Immigrant health care in the United States

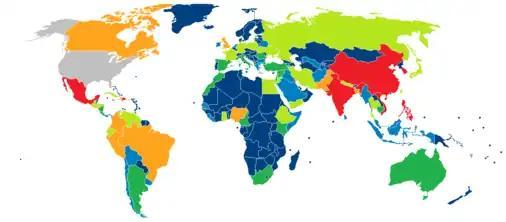
Distribution of new immigrants to the United States from 2013 to 2017, by country of origin

Though no precise data on the undocumented immigrant population is available, estimates in 2009 suggest that 70% are from either Mexico or Central America.